DJMax Technika Q

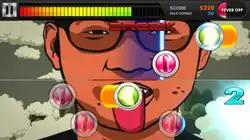
Gameplay screenshot of "DJMax Technika Q", demonstrating the new customised game interface for running on mobile platform.

The gameplay has the same playing style as all other games in the "DJMax Technika" series. The game requires the player to touch note icons which appear at various points on the mobile device touchscreen, in sync with the rhythm of a song as it plays. Timing is indicated by a bar, the "timeline", which scrolls along the top and bottom halves of the screen over the notes. There are various different note types as well, and each type of note requires a different interaction. A life gauge will decrease when notes are missed. If the life gauge is depleted during a song, the player receives a game over, ending the song.